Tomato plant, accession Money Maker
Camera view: bottom (45 deg); turntable rotation: 330 degrees
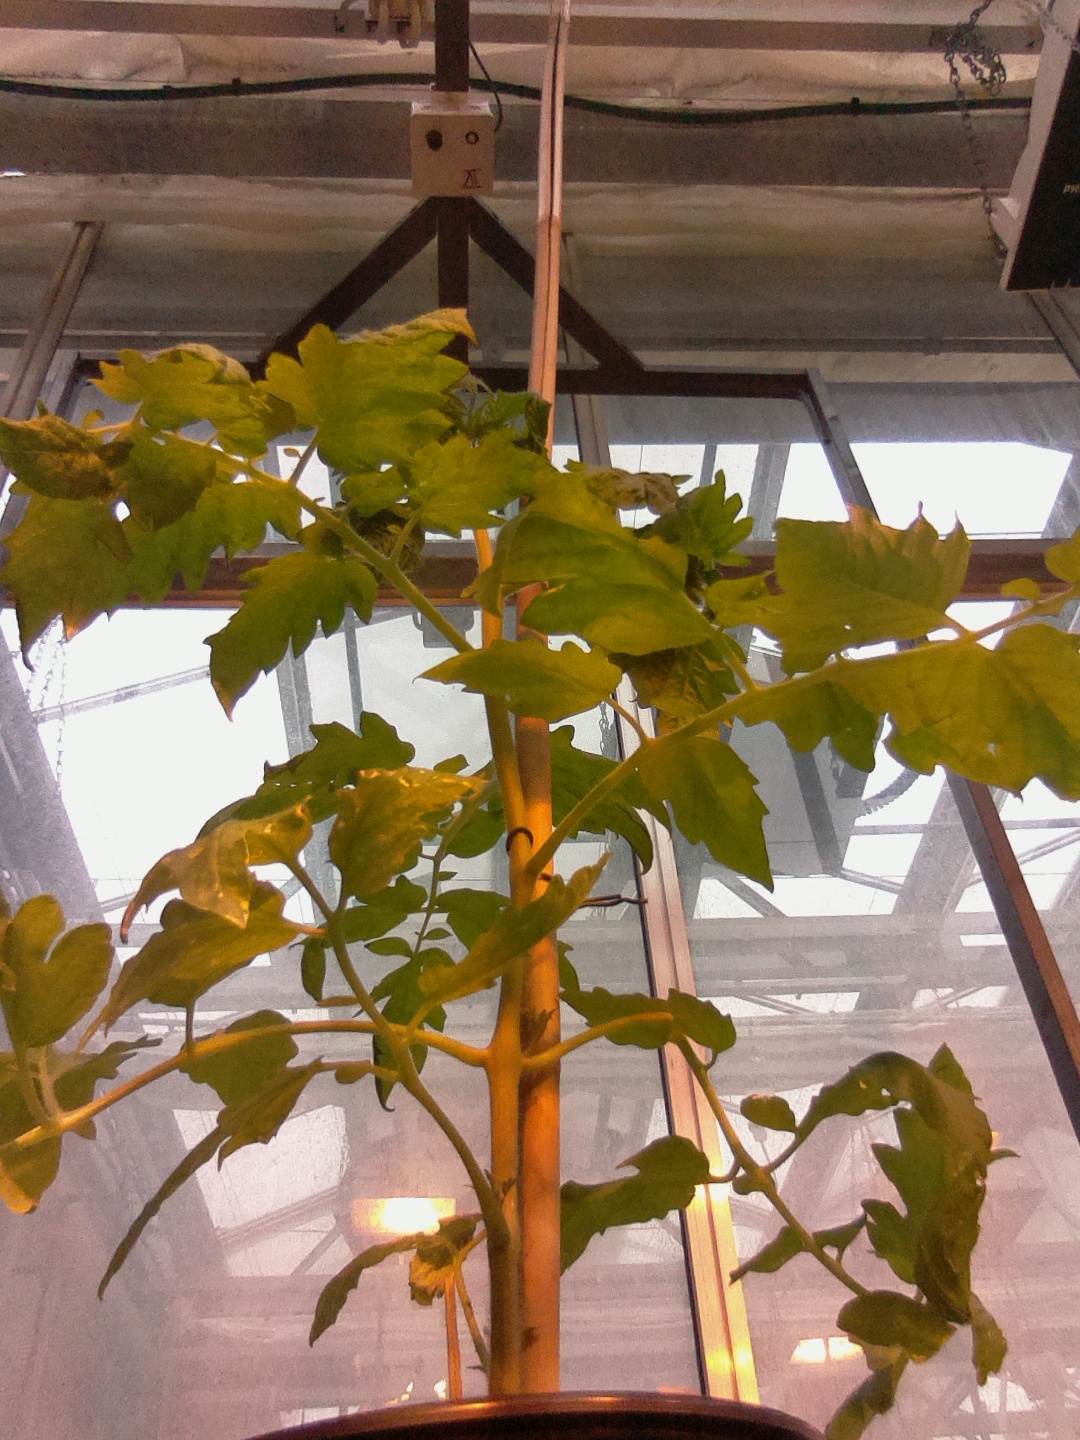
BBCH growth stage 51: First inflorence visible, visible closed flower bud